Chess tournament

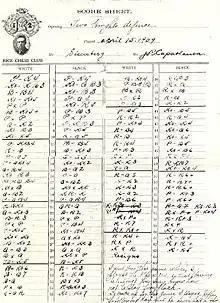
A chess of a 1909 match between José Raúl Capablanca and Louis Eisenberg, in descriptive notation

In games with long time controls, each player is required to record all moves of the game in algebraic chess notation. If, however, a player reaches less than five minutes on their clock, and does not have an increment of thirty seconds or more, they are excused from recording the remaining game moves until the game has been completed. At the conclusion of the game, both players must sign each other's score sheets and turn them to the event organizer if instructed to do so. In fast chess games, players are not required to record moves, as it would take away from important thinking time. The score sheets must be visible to the arbiter at all times.